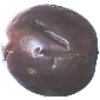
Label: passion_fruit